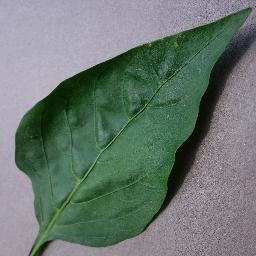
Label: Pepper,_bell___healthy